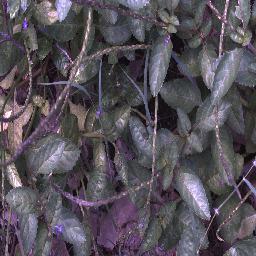
Label: snake_weed